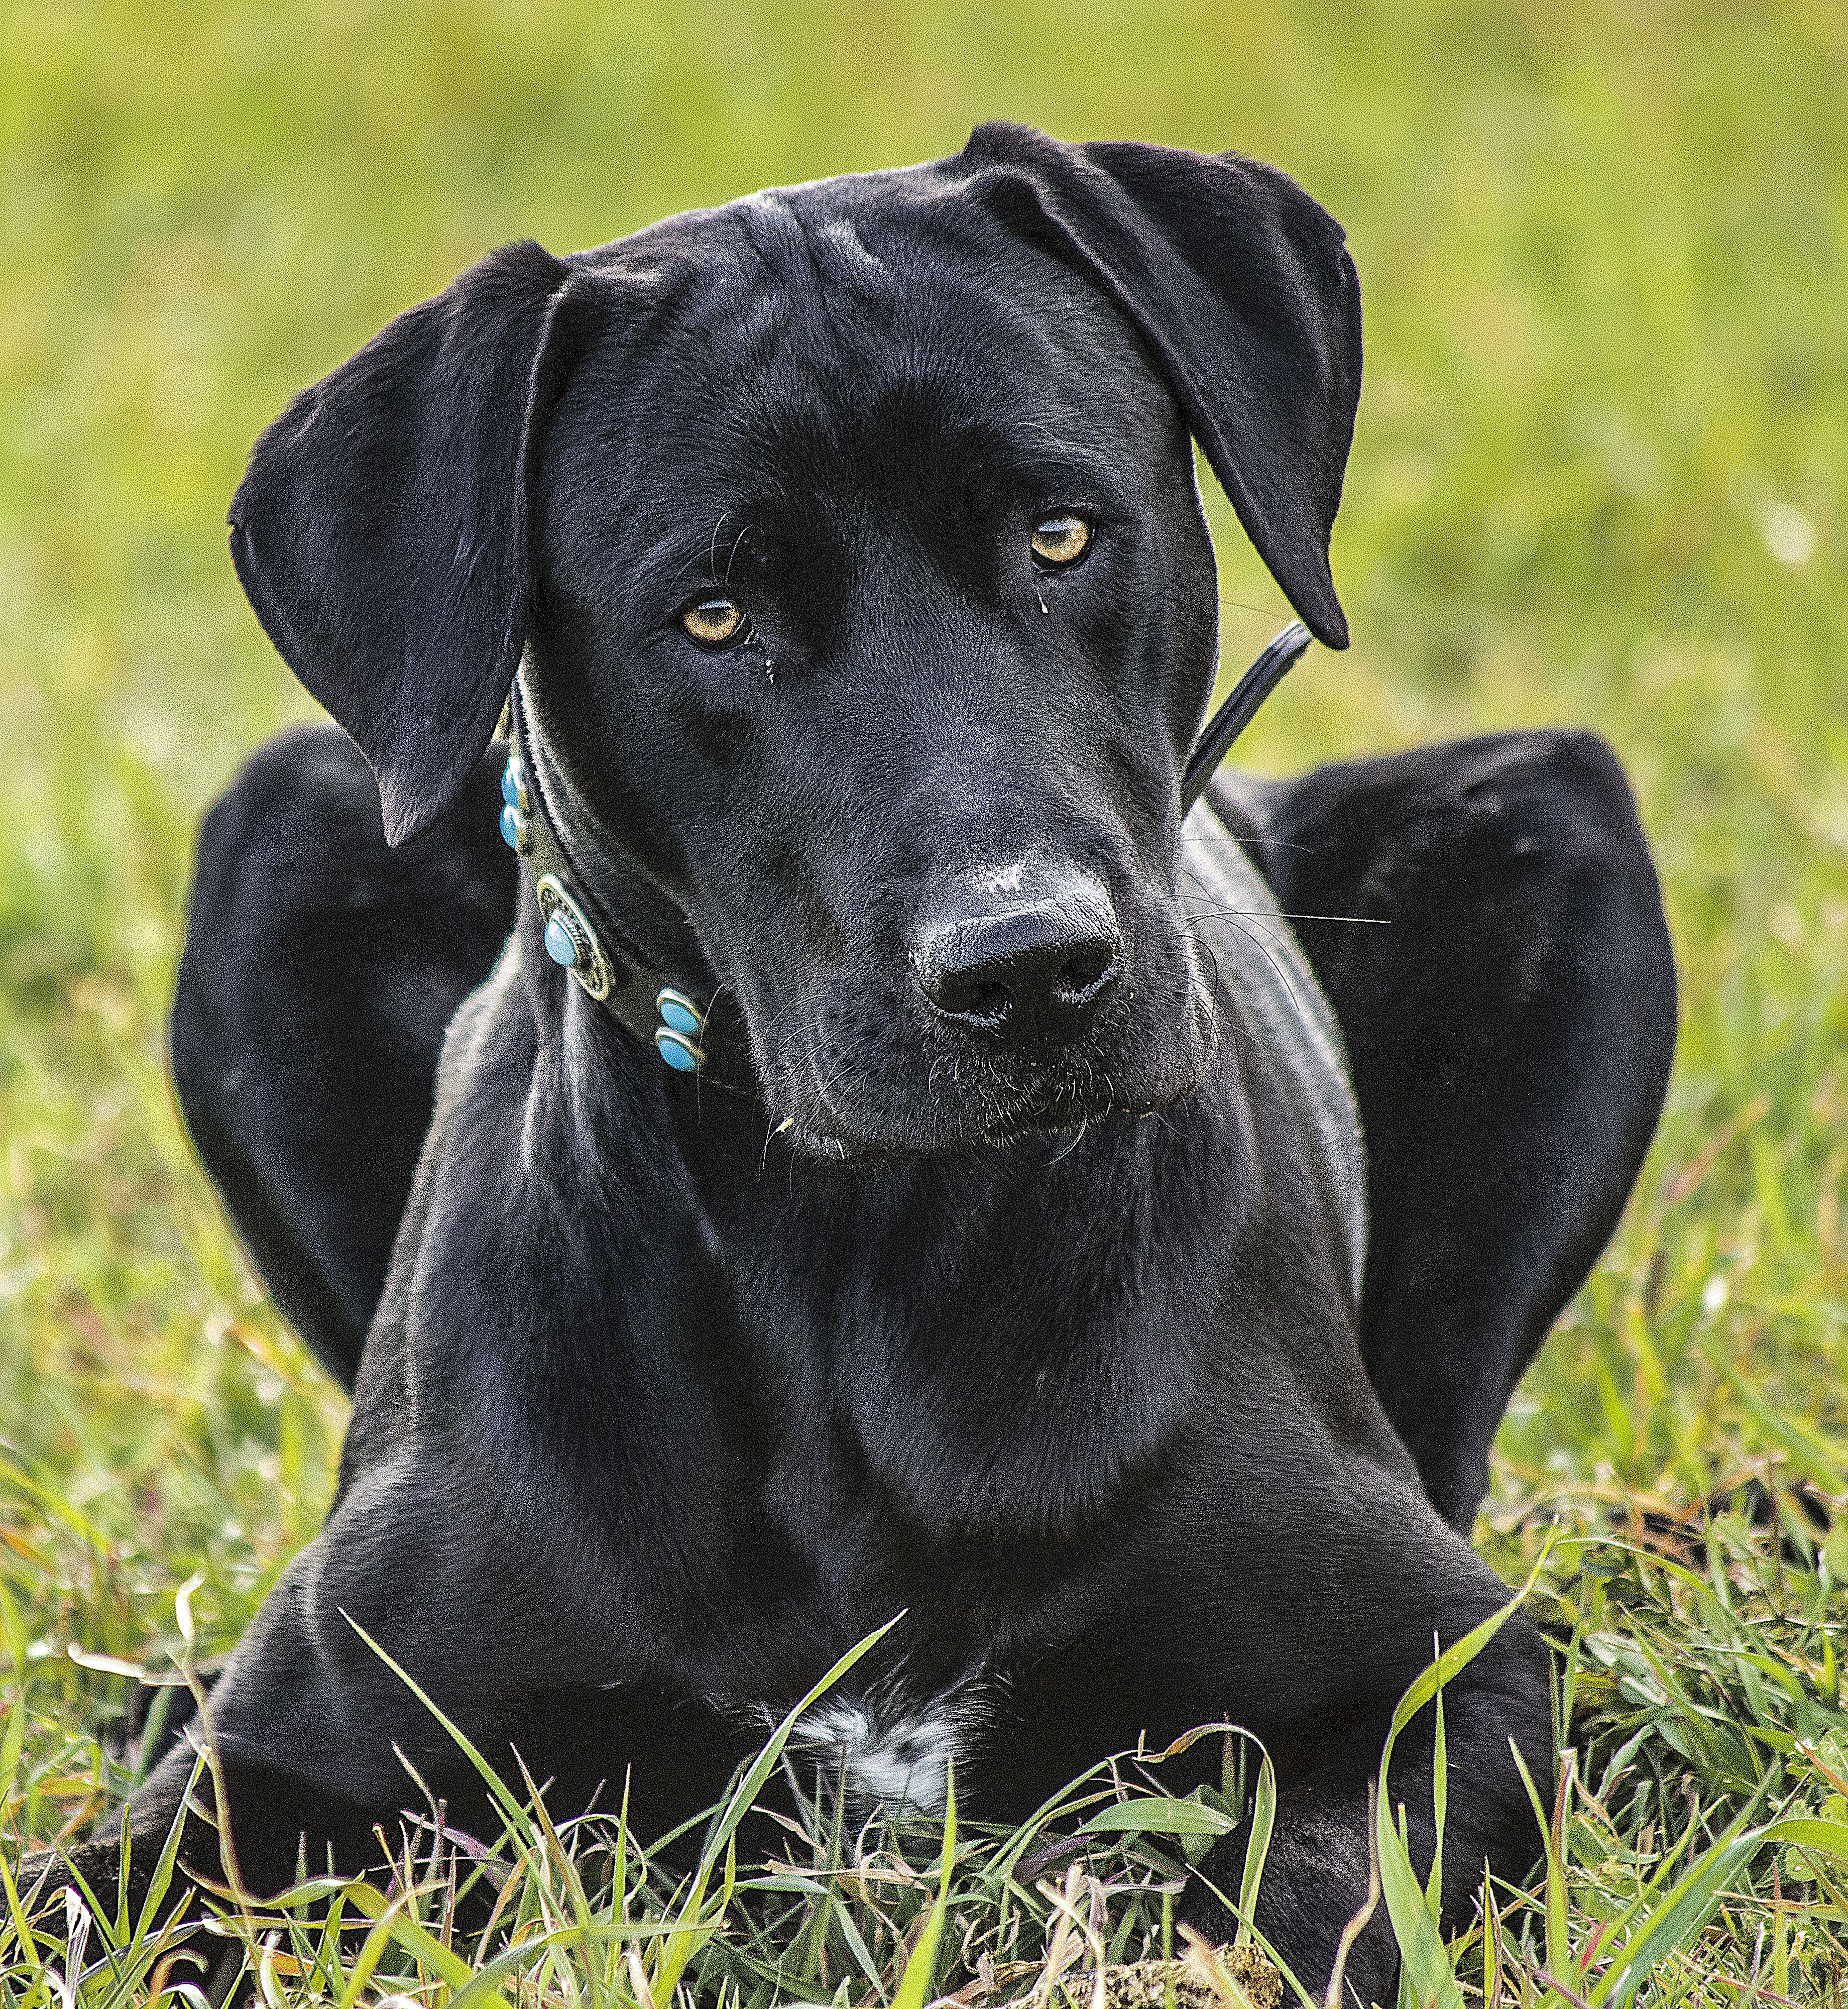
puppy, dog, pet, mammal, animals, vertebrate, labrador retriever, dog breed, retriever, guard dog, patterdale terrier, dog like mammal, carnivoran, blue lacy